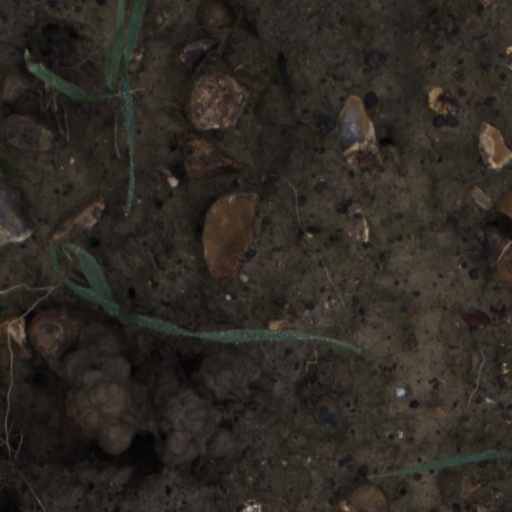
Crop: wheat